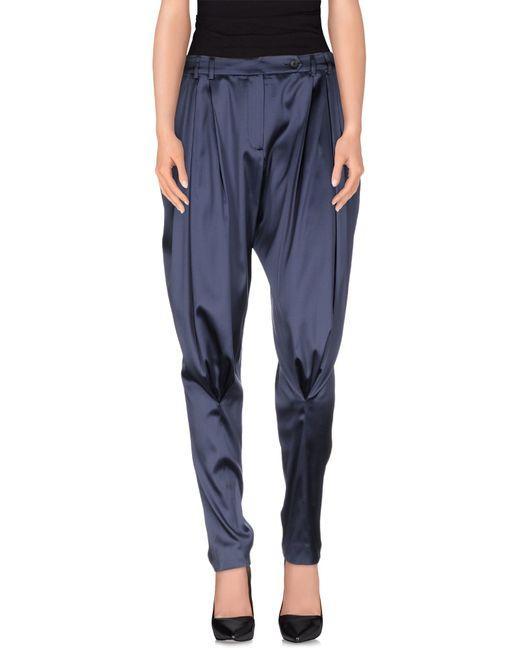
Dunkelblaue knöchellange Dhoti-Hose